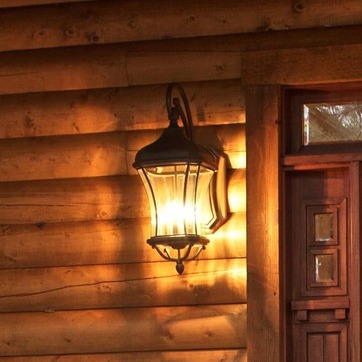
Material: glass